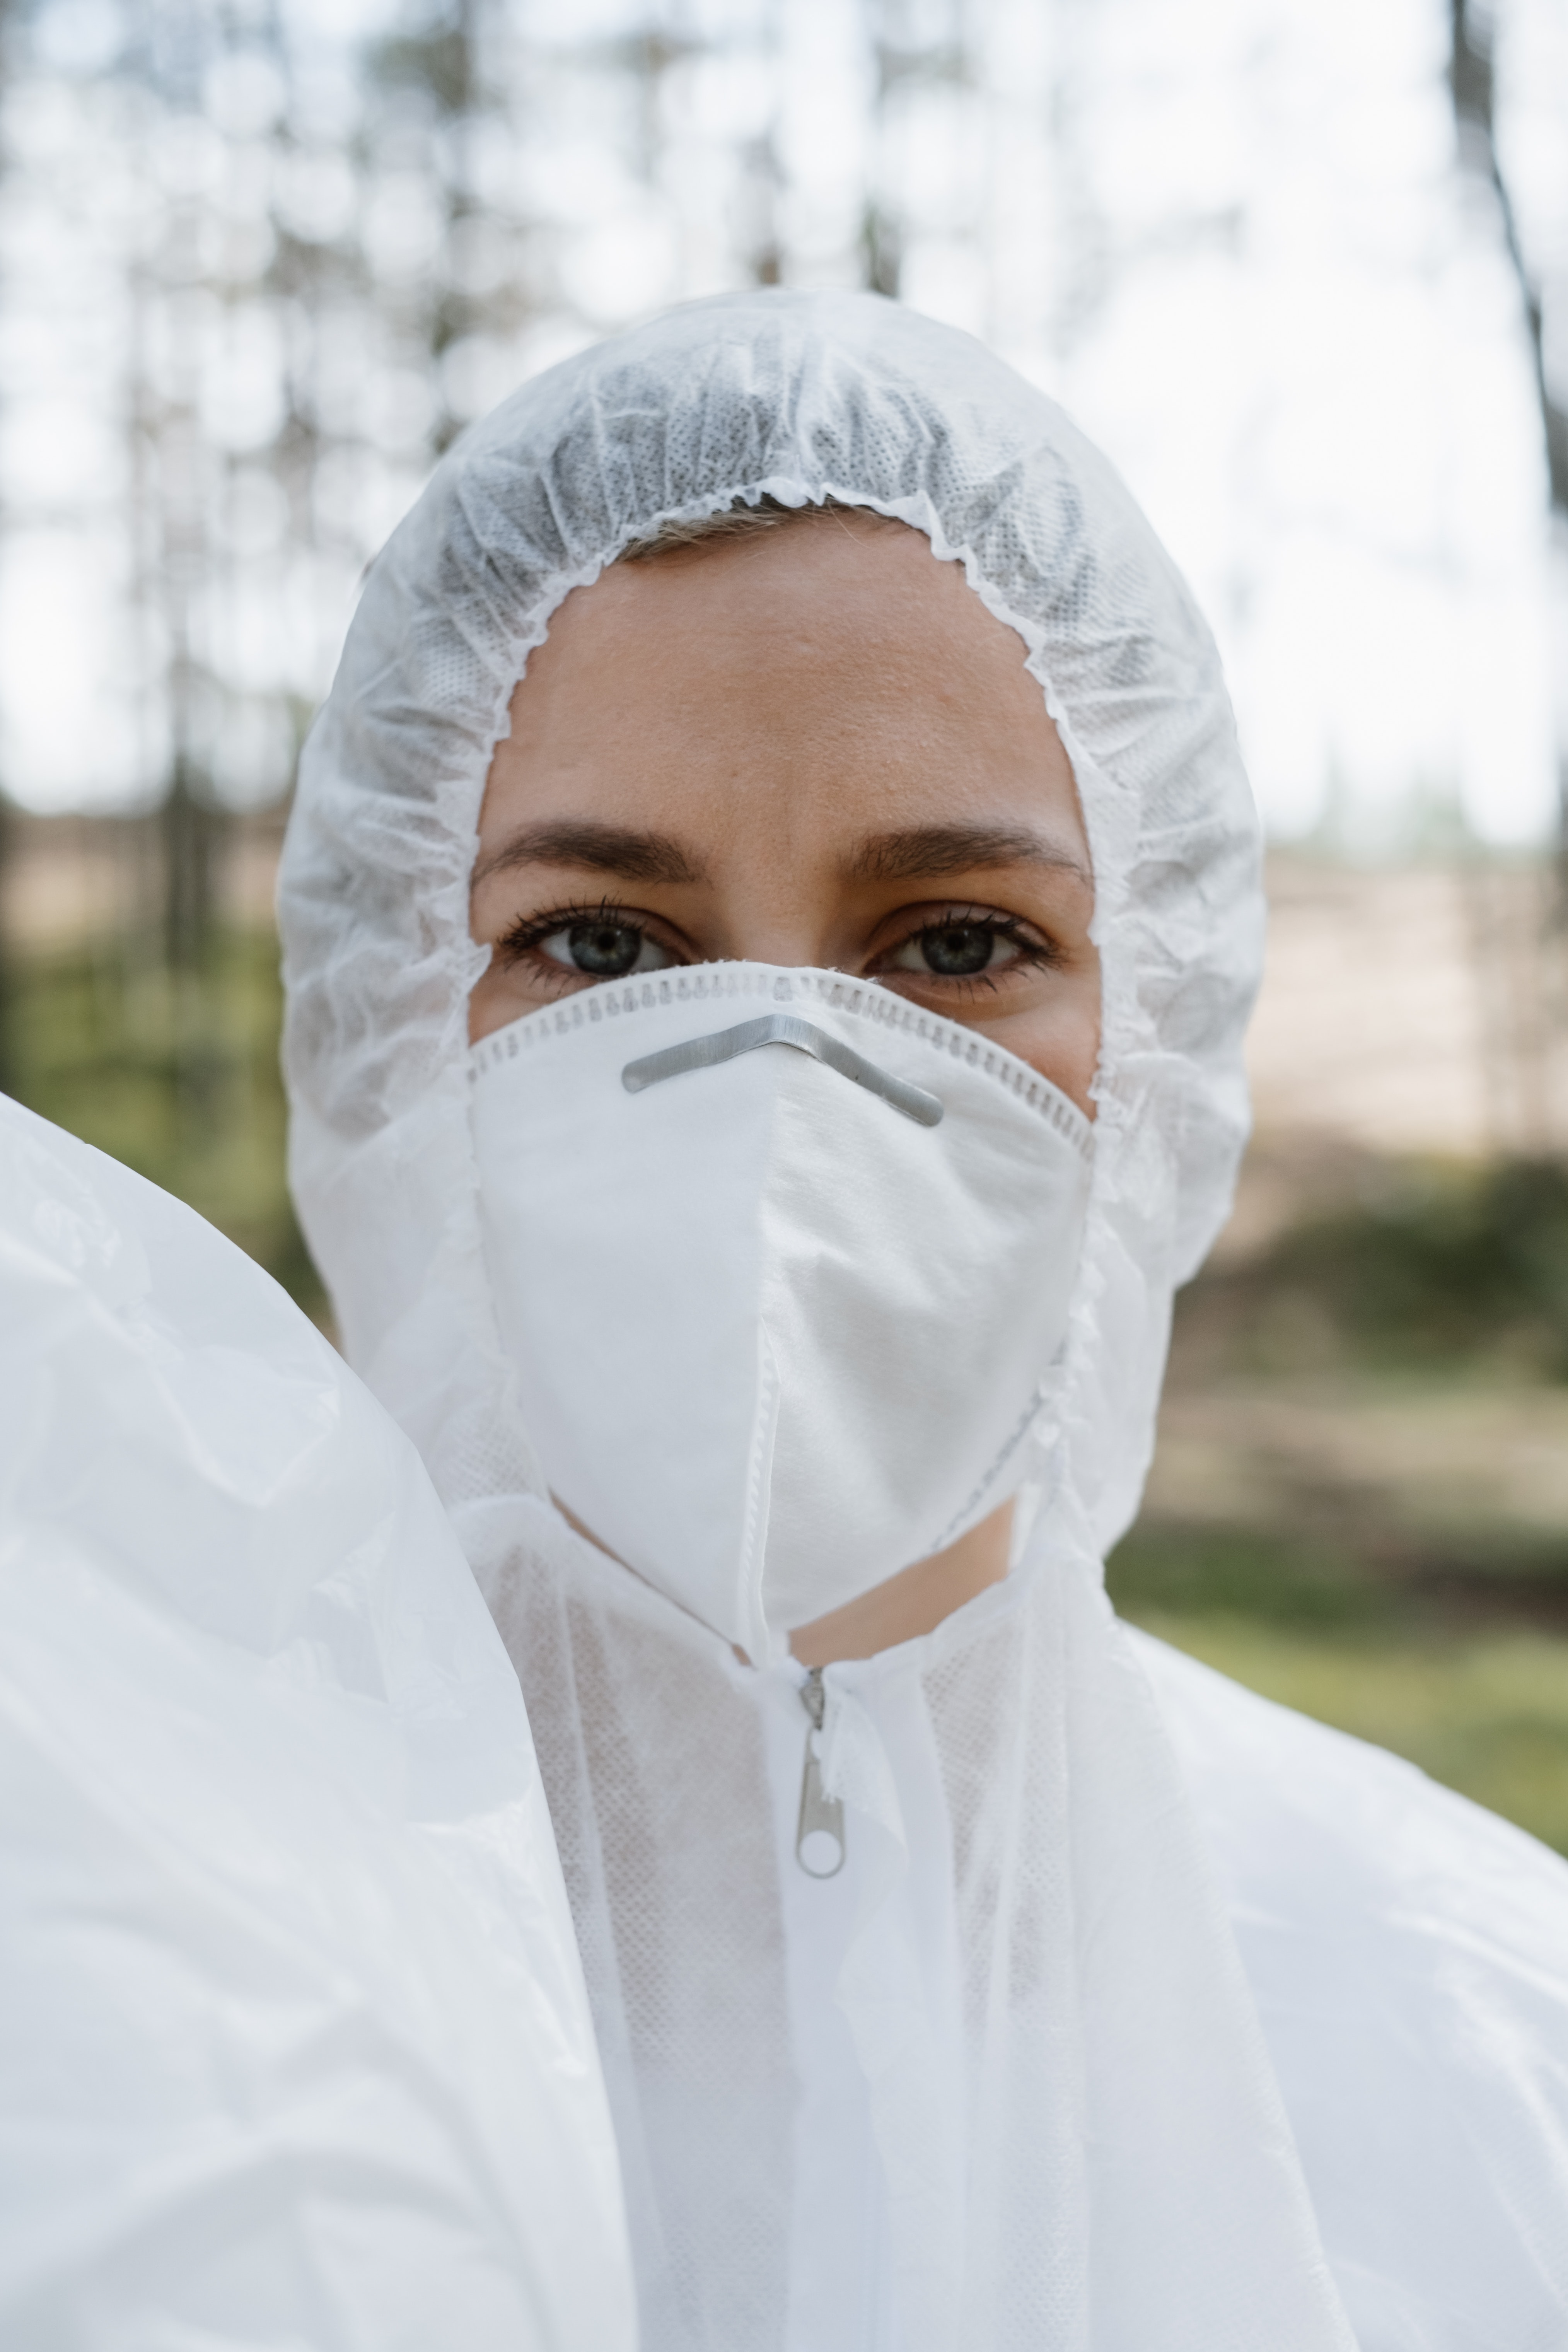
woman, eye, sleeve, headgear, facial hair, moustache, winter, event, bridal accessory, landscape, eyewear, wrinkle, happy, beard, tradition, street fashion, portrait photography, veil